Cassie Ventura

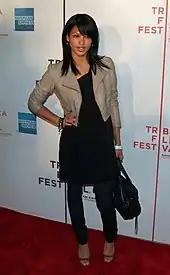
Cassie in 2007

Ryan Leslie produced most of the album, which is a mix of R&B, hip hop and pop. Ventura said in an interview, "I rap, I sing, I do my R&B, I do my slow songs and stuff that the girls will love, I have a down South joint, I have a rock song that I did with my girls this band called Pretty Boys." She paid tribute to her Filipino culture by incorporating OPM sounds into some of the ballads. The album, "Cassie", was released on August 8, 2006, and sold 321,000 copies in the United States. The album's lead single "Me & U" peaked at number three on the "Billboard" Hot 100, selling more than 1 million digital downloads.